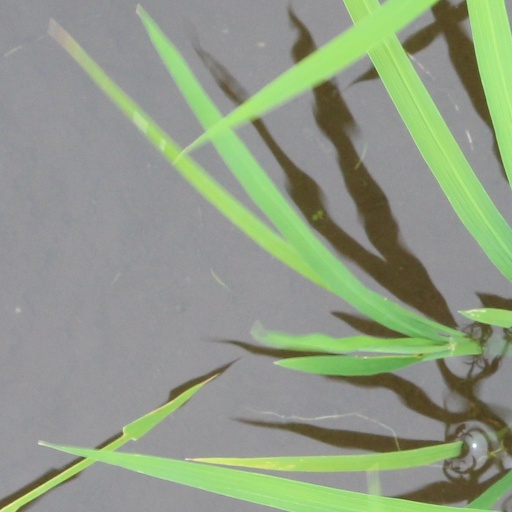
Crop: rice